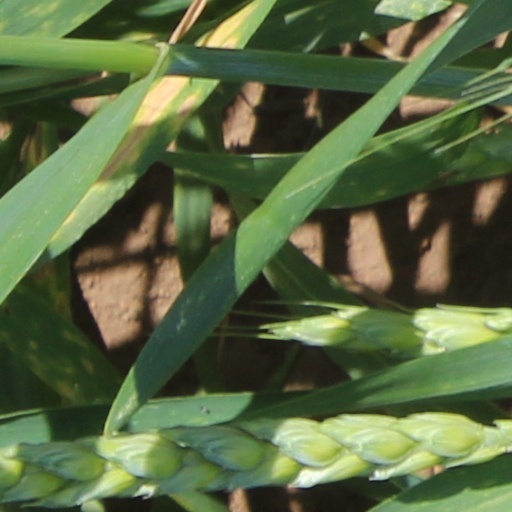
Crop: wheat